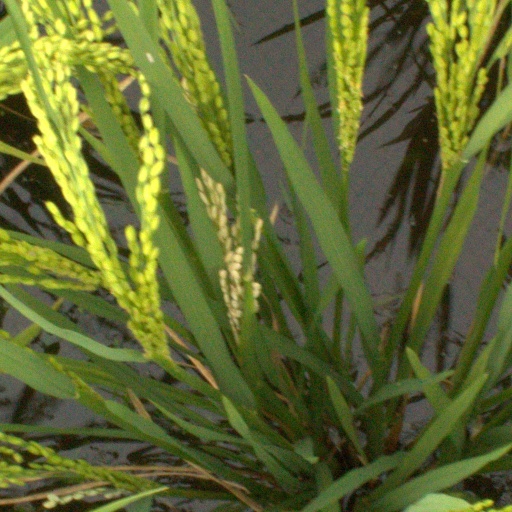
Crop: rice